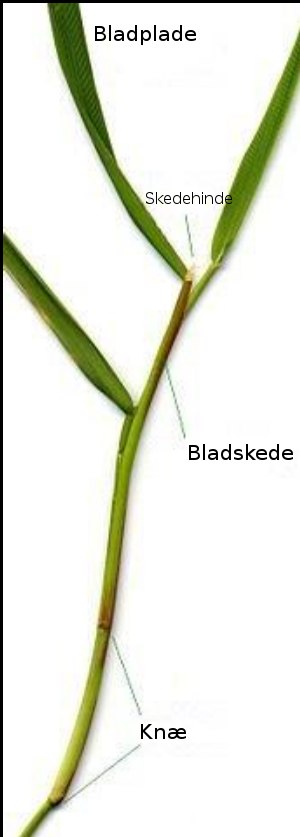
Græs-familien / Livscyklus og morfologi / Strå og blade
Strå og blade hos Knæbøjet Rævehale
Græs-familien er en plantefamilie i græs-ordenen. Med cirka 10.000 arter i mere end 650 slægter er den en af de største familier inden for blomsterplanterne. De er udbredt i alle verdens klimazoner.